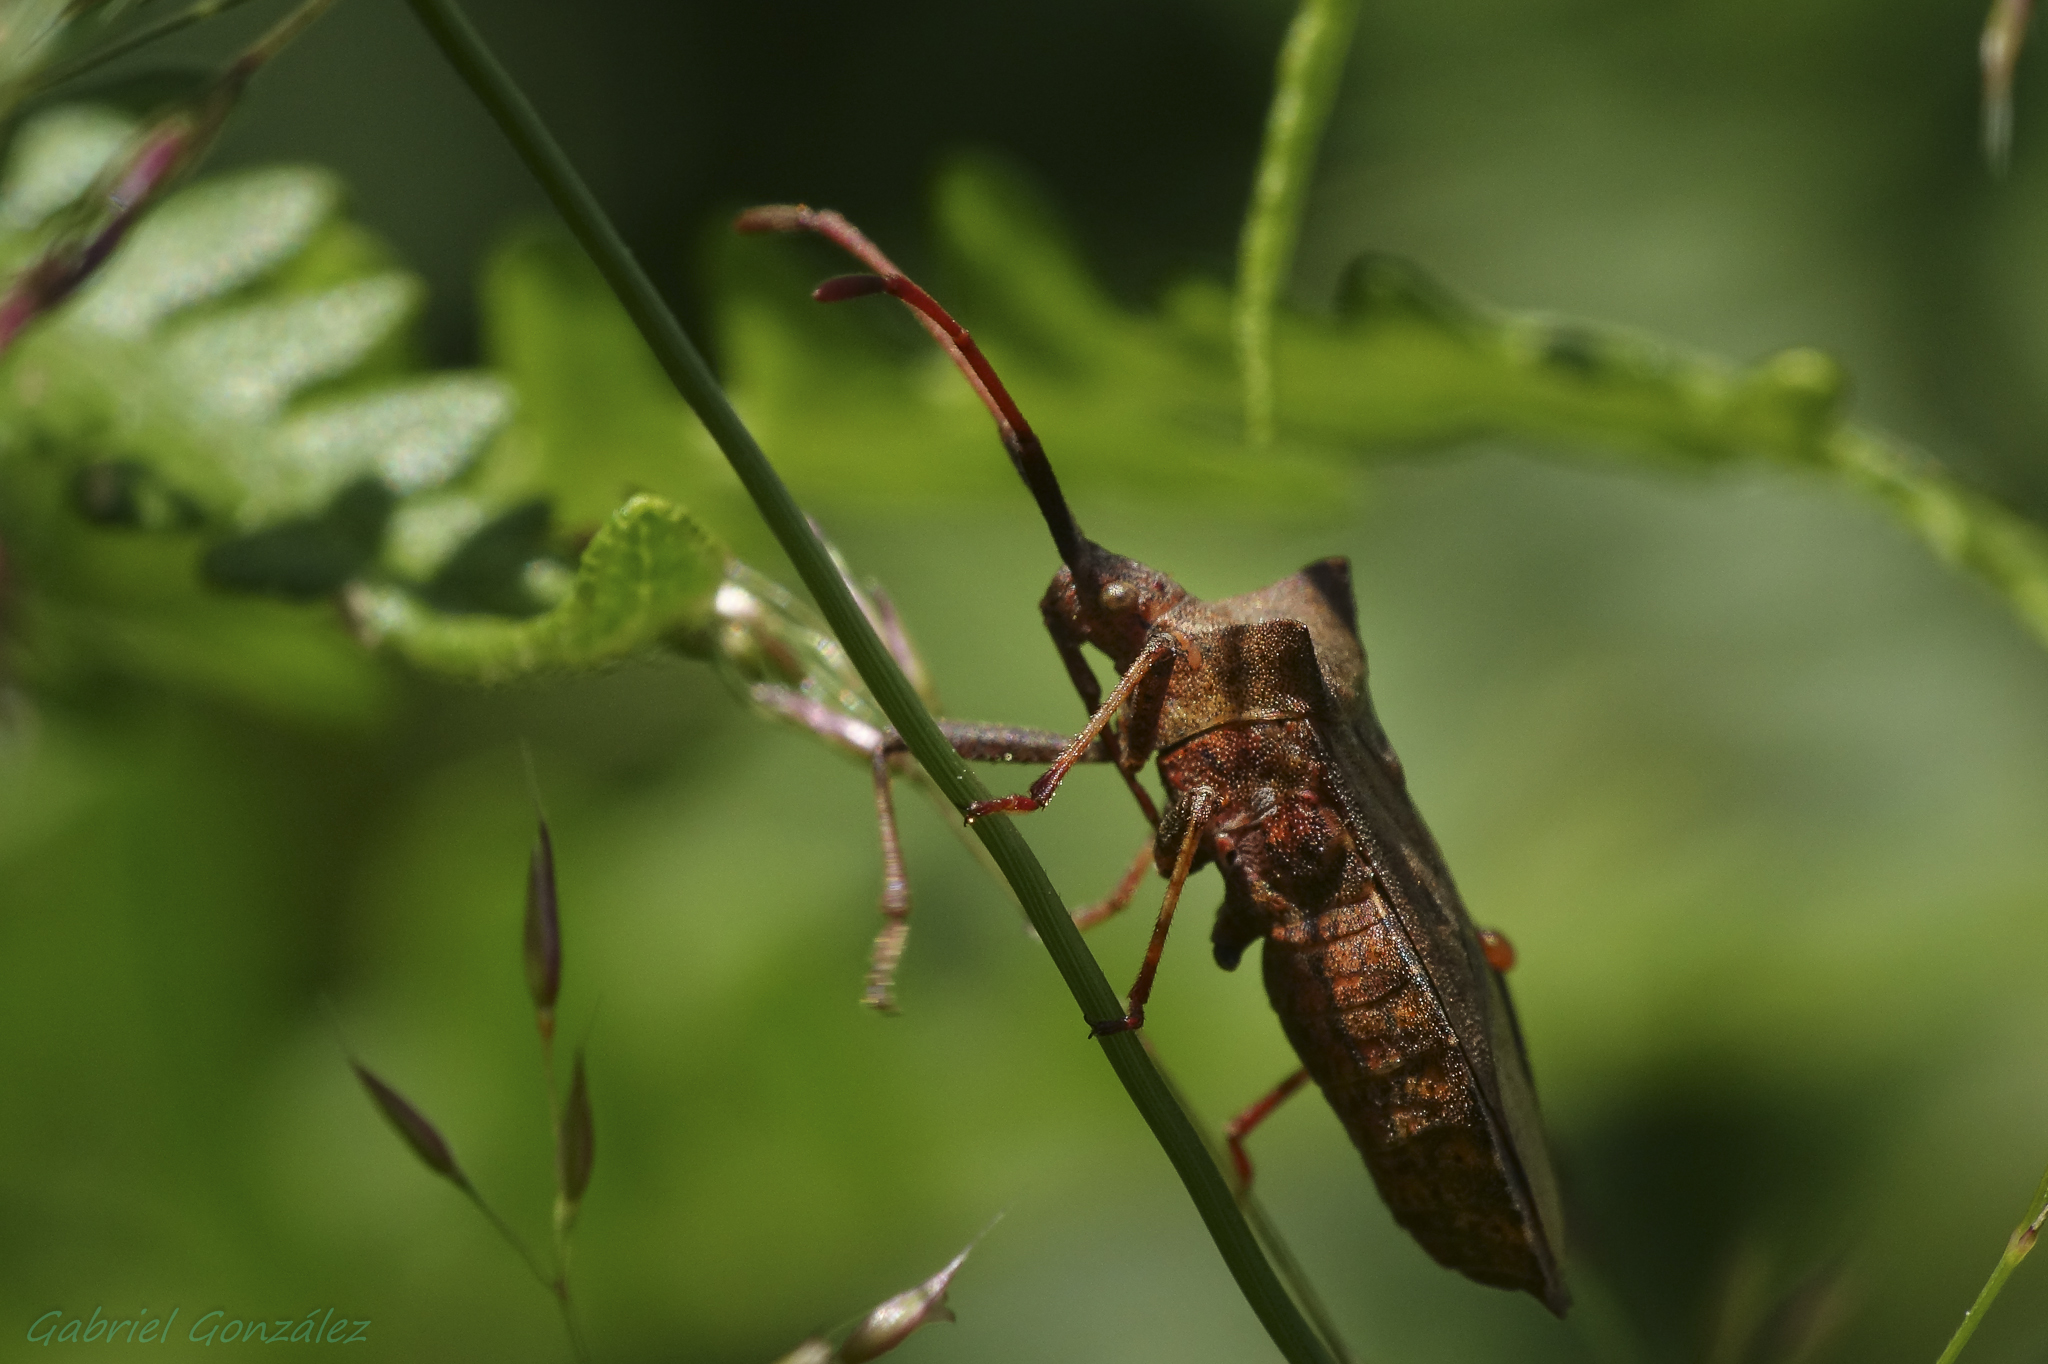
nature, photography, flower, wildlife, green, insect, macro, fauna, invertebrate, close up, animals, naturaleza, beetle, weevil, ggl1, gaby1, xovesphoto, animales, sonyrx10, rx10, gphoto, xelodegalicia, raynox250, macro photography, arthropod, gabrielcoru a, leaf beetle, plant stem